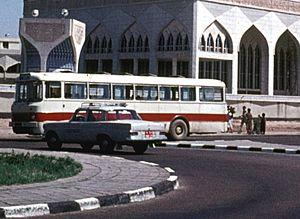
Ikarus est un constructeur de bus et trolleybus hongrois fondé en 1895. L'entreprise s'appelait jusqu'en 1949 Uhri Imre Kovács- és Kocsigyártó Üzeme.